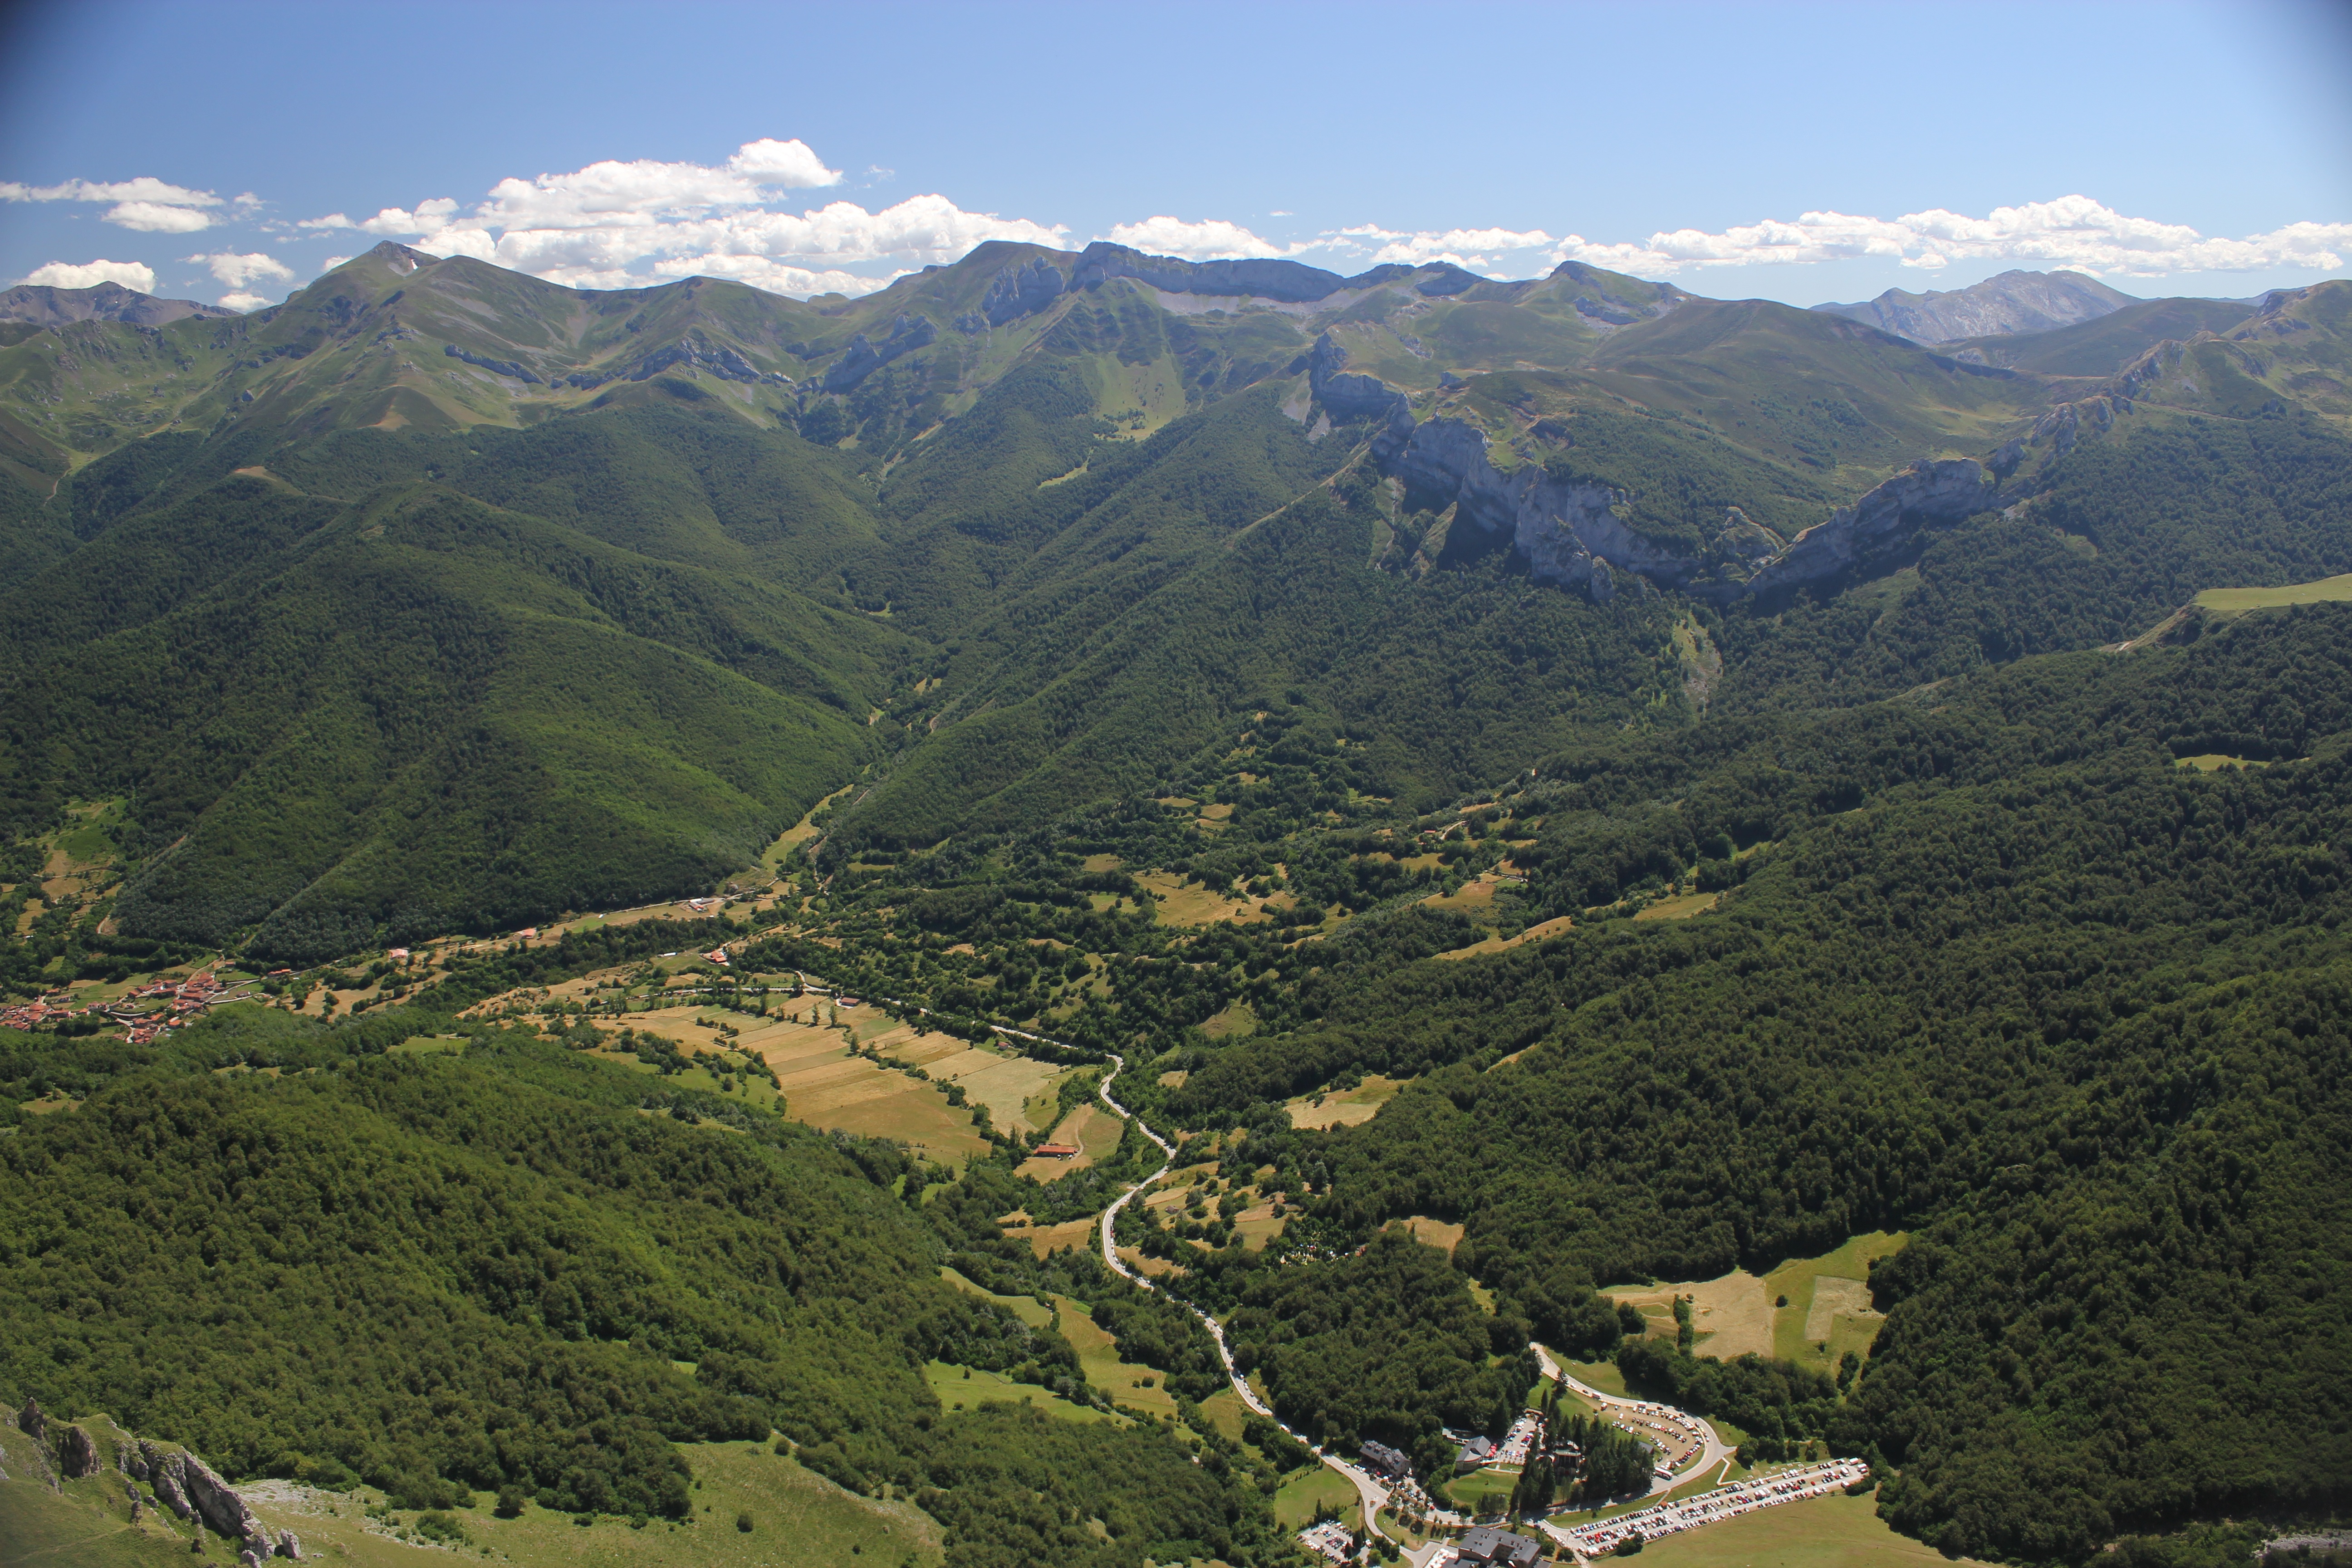
landscape, tree, nature, grass, wilderness, mountain, cloud, sky, hill, valley, mountain range, highland, national park, ridge, massif, alps, plateau, escarpment, fell, elevation, depression, mountain village, picos de europa, bird's eye view, aerial photography, mountain pass, hill station, mountainous landforms, source of, mount scenery